Rugby union in India

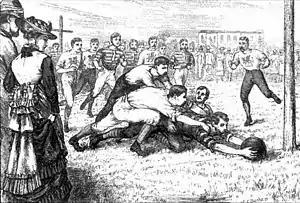
An 1875 painting of rugby being played by Europeans in Calcutta (today Kolkata). Western sports were first adopted in India during British rule.

Like other sports founded in England and brought to India during the British Rule such as cricket, rugby union has a long history in India. The earliest trace of Rugby Football in India dates back to a scratch match or two played in Calcutta and Madras during the visit of H.M.S. Galatea in 1871. The teak goal posts used on the occasion of the Calcutta Match were afterward used by the C.F.C. up to at least 1886.